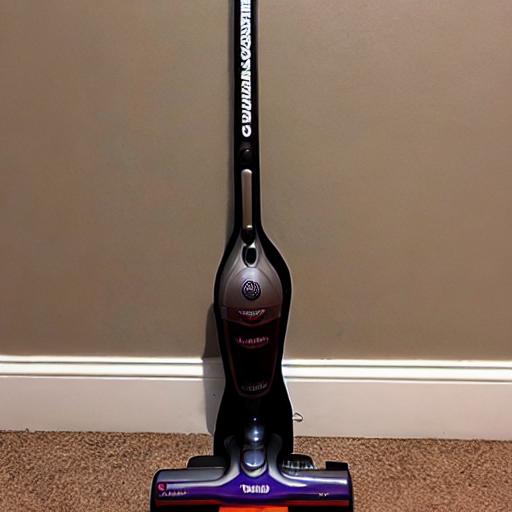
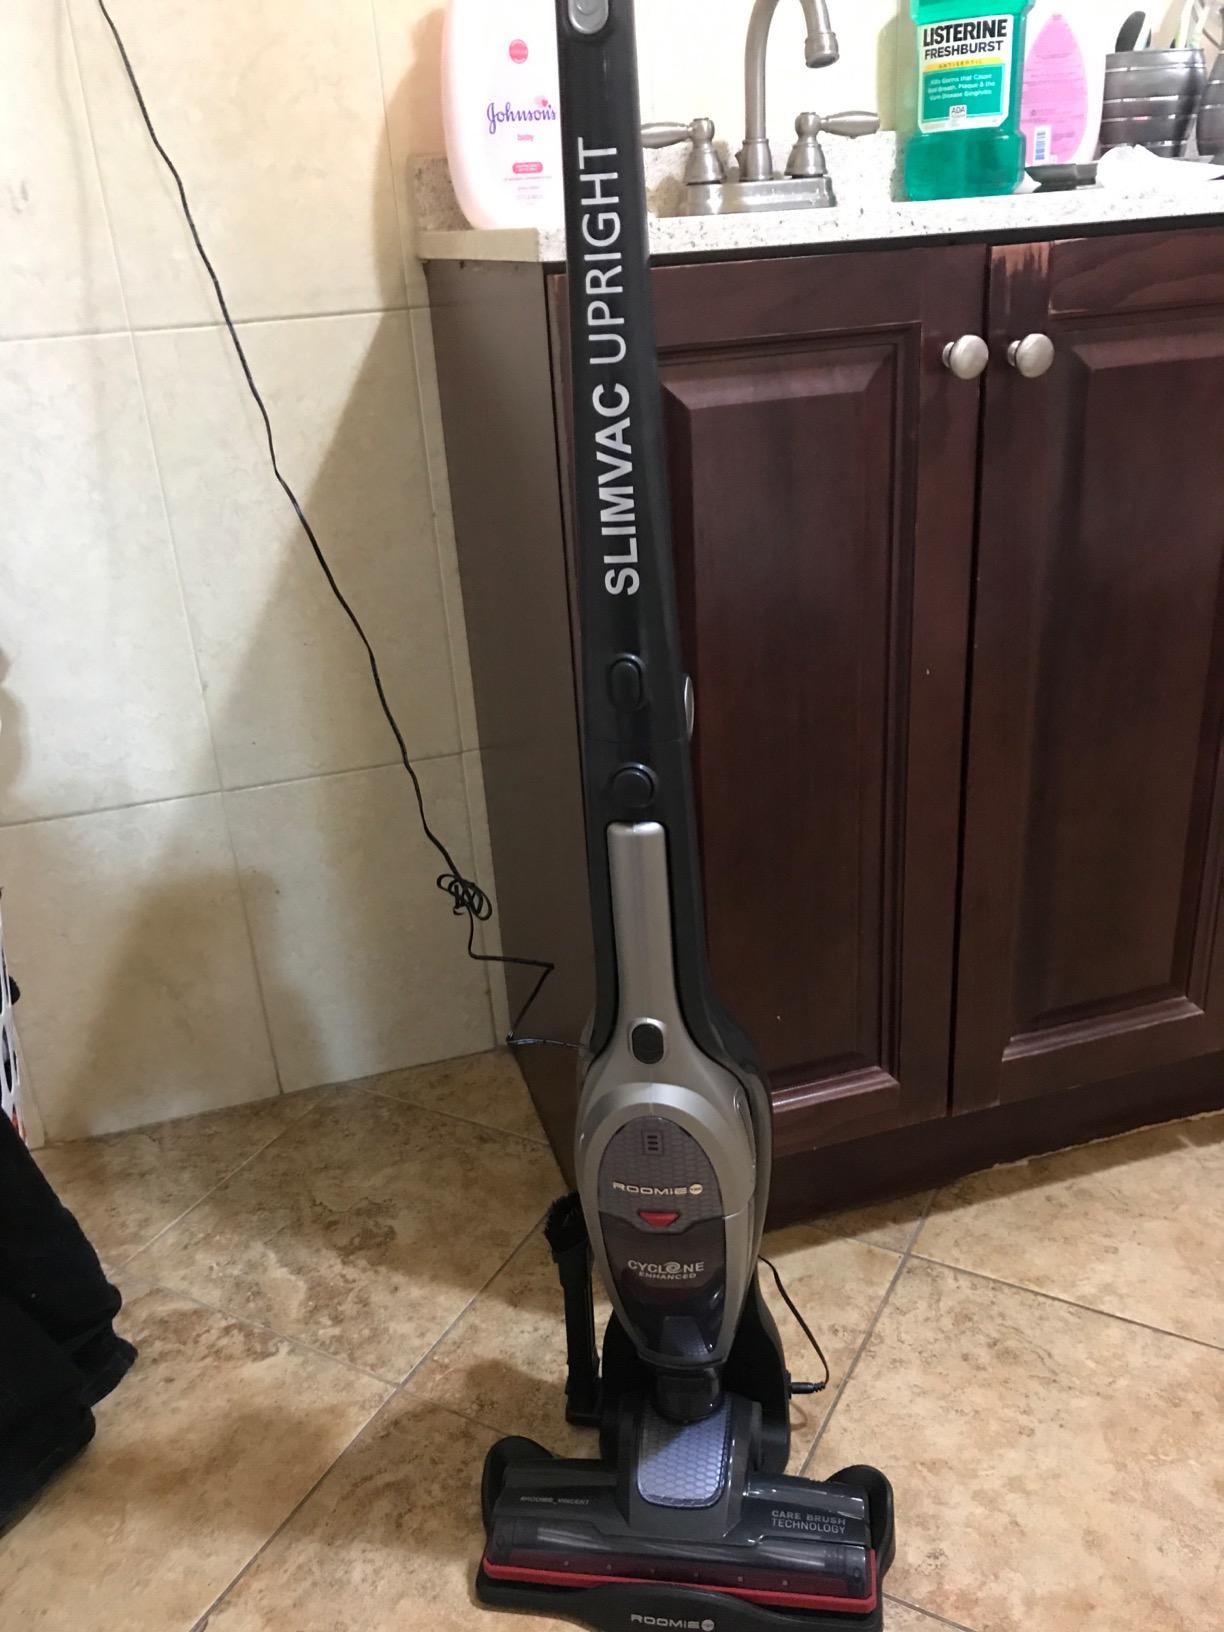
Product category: items_vacuum
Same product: no